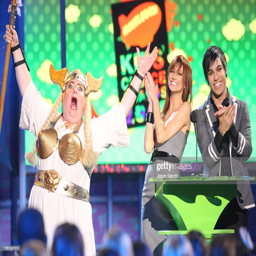
pop rock artist and artist with a mock - opera singer at awards .